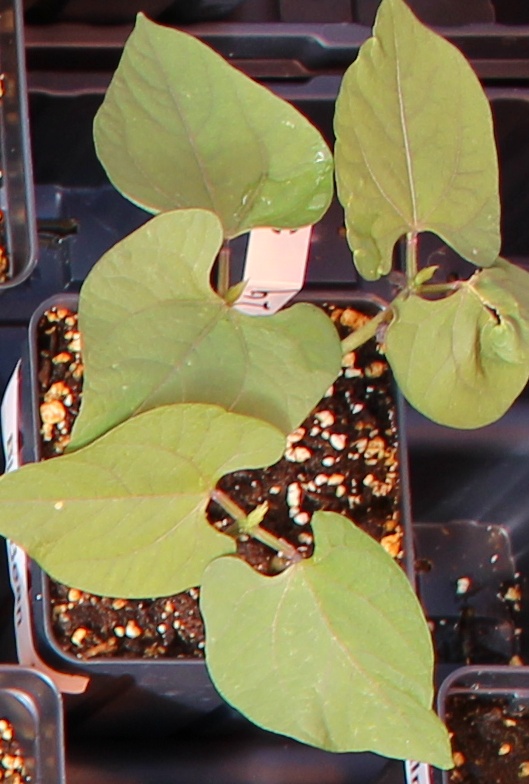
Label: Blackbean